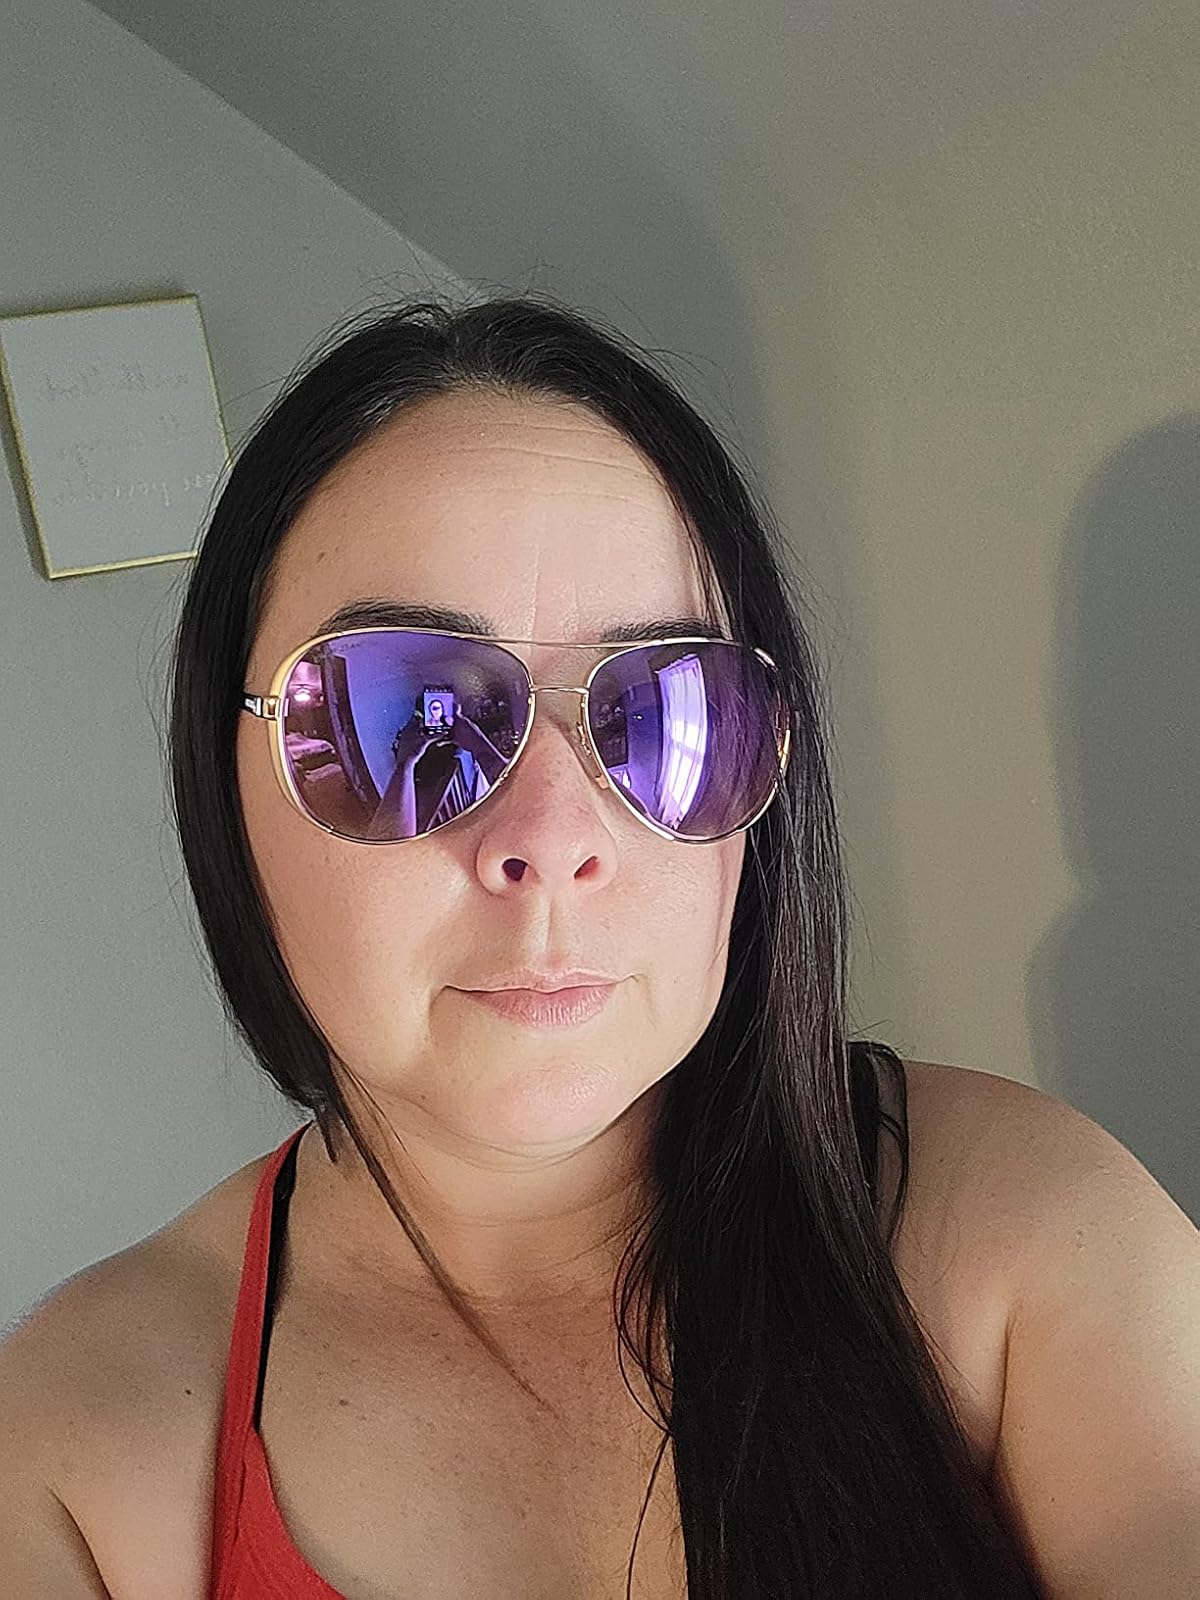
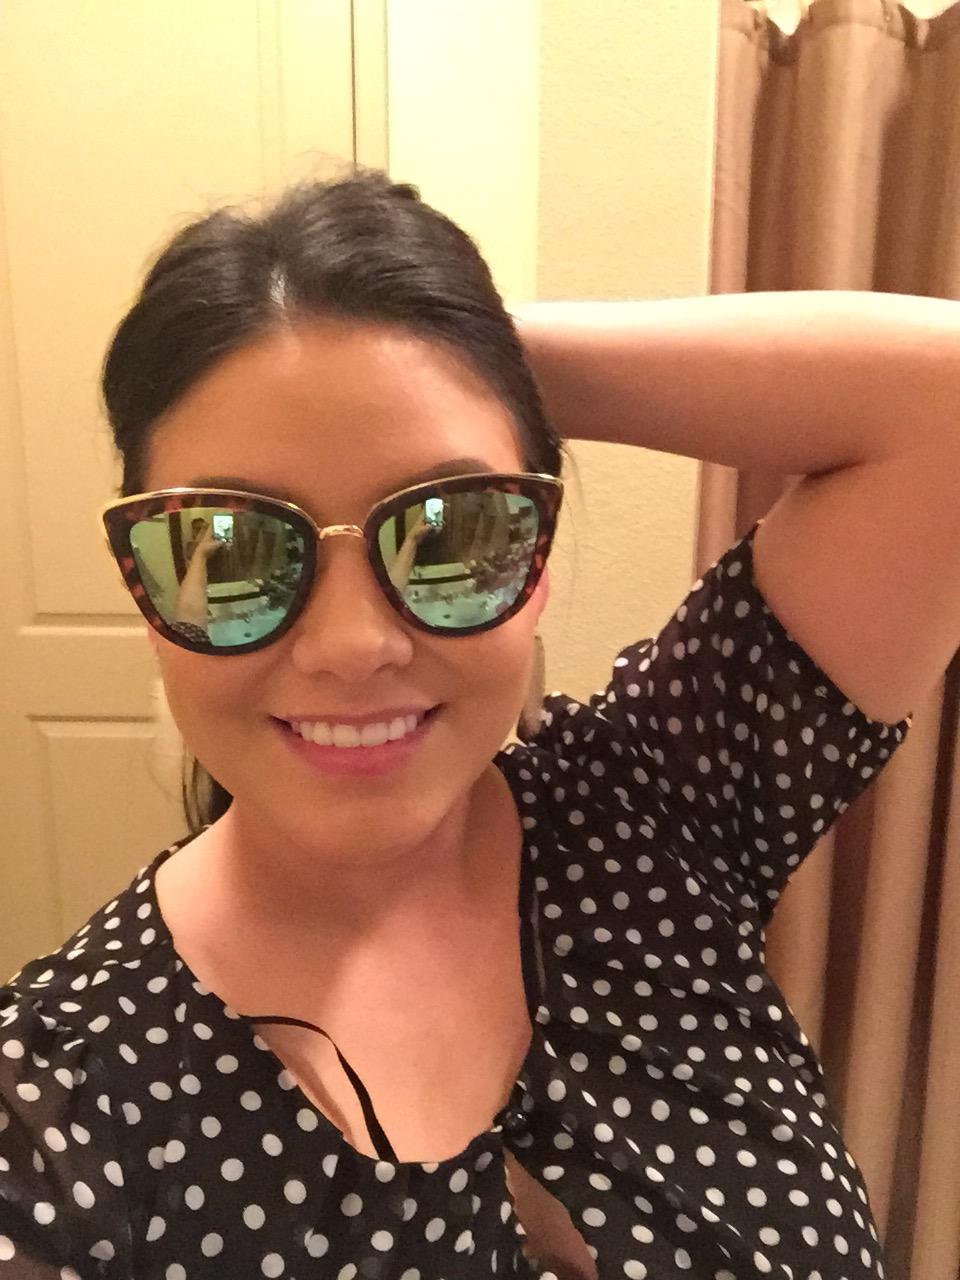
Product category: accessories_sunglasses
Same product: no